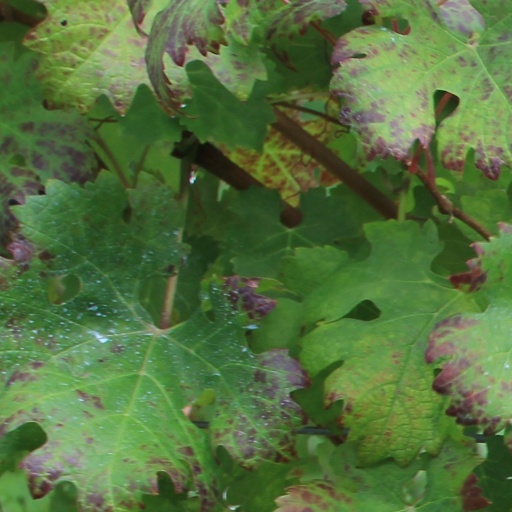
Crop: grape